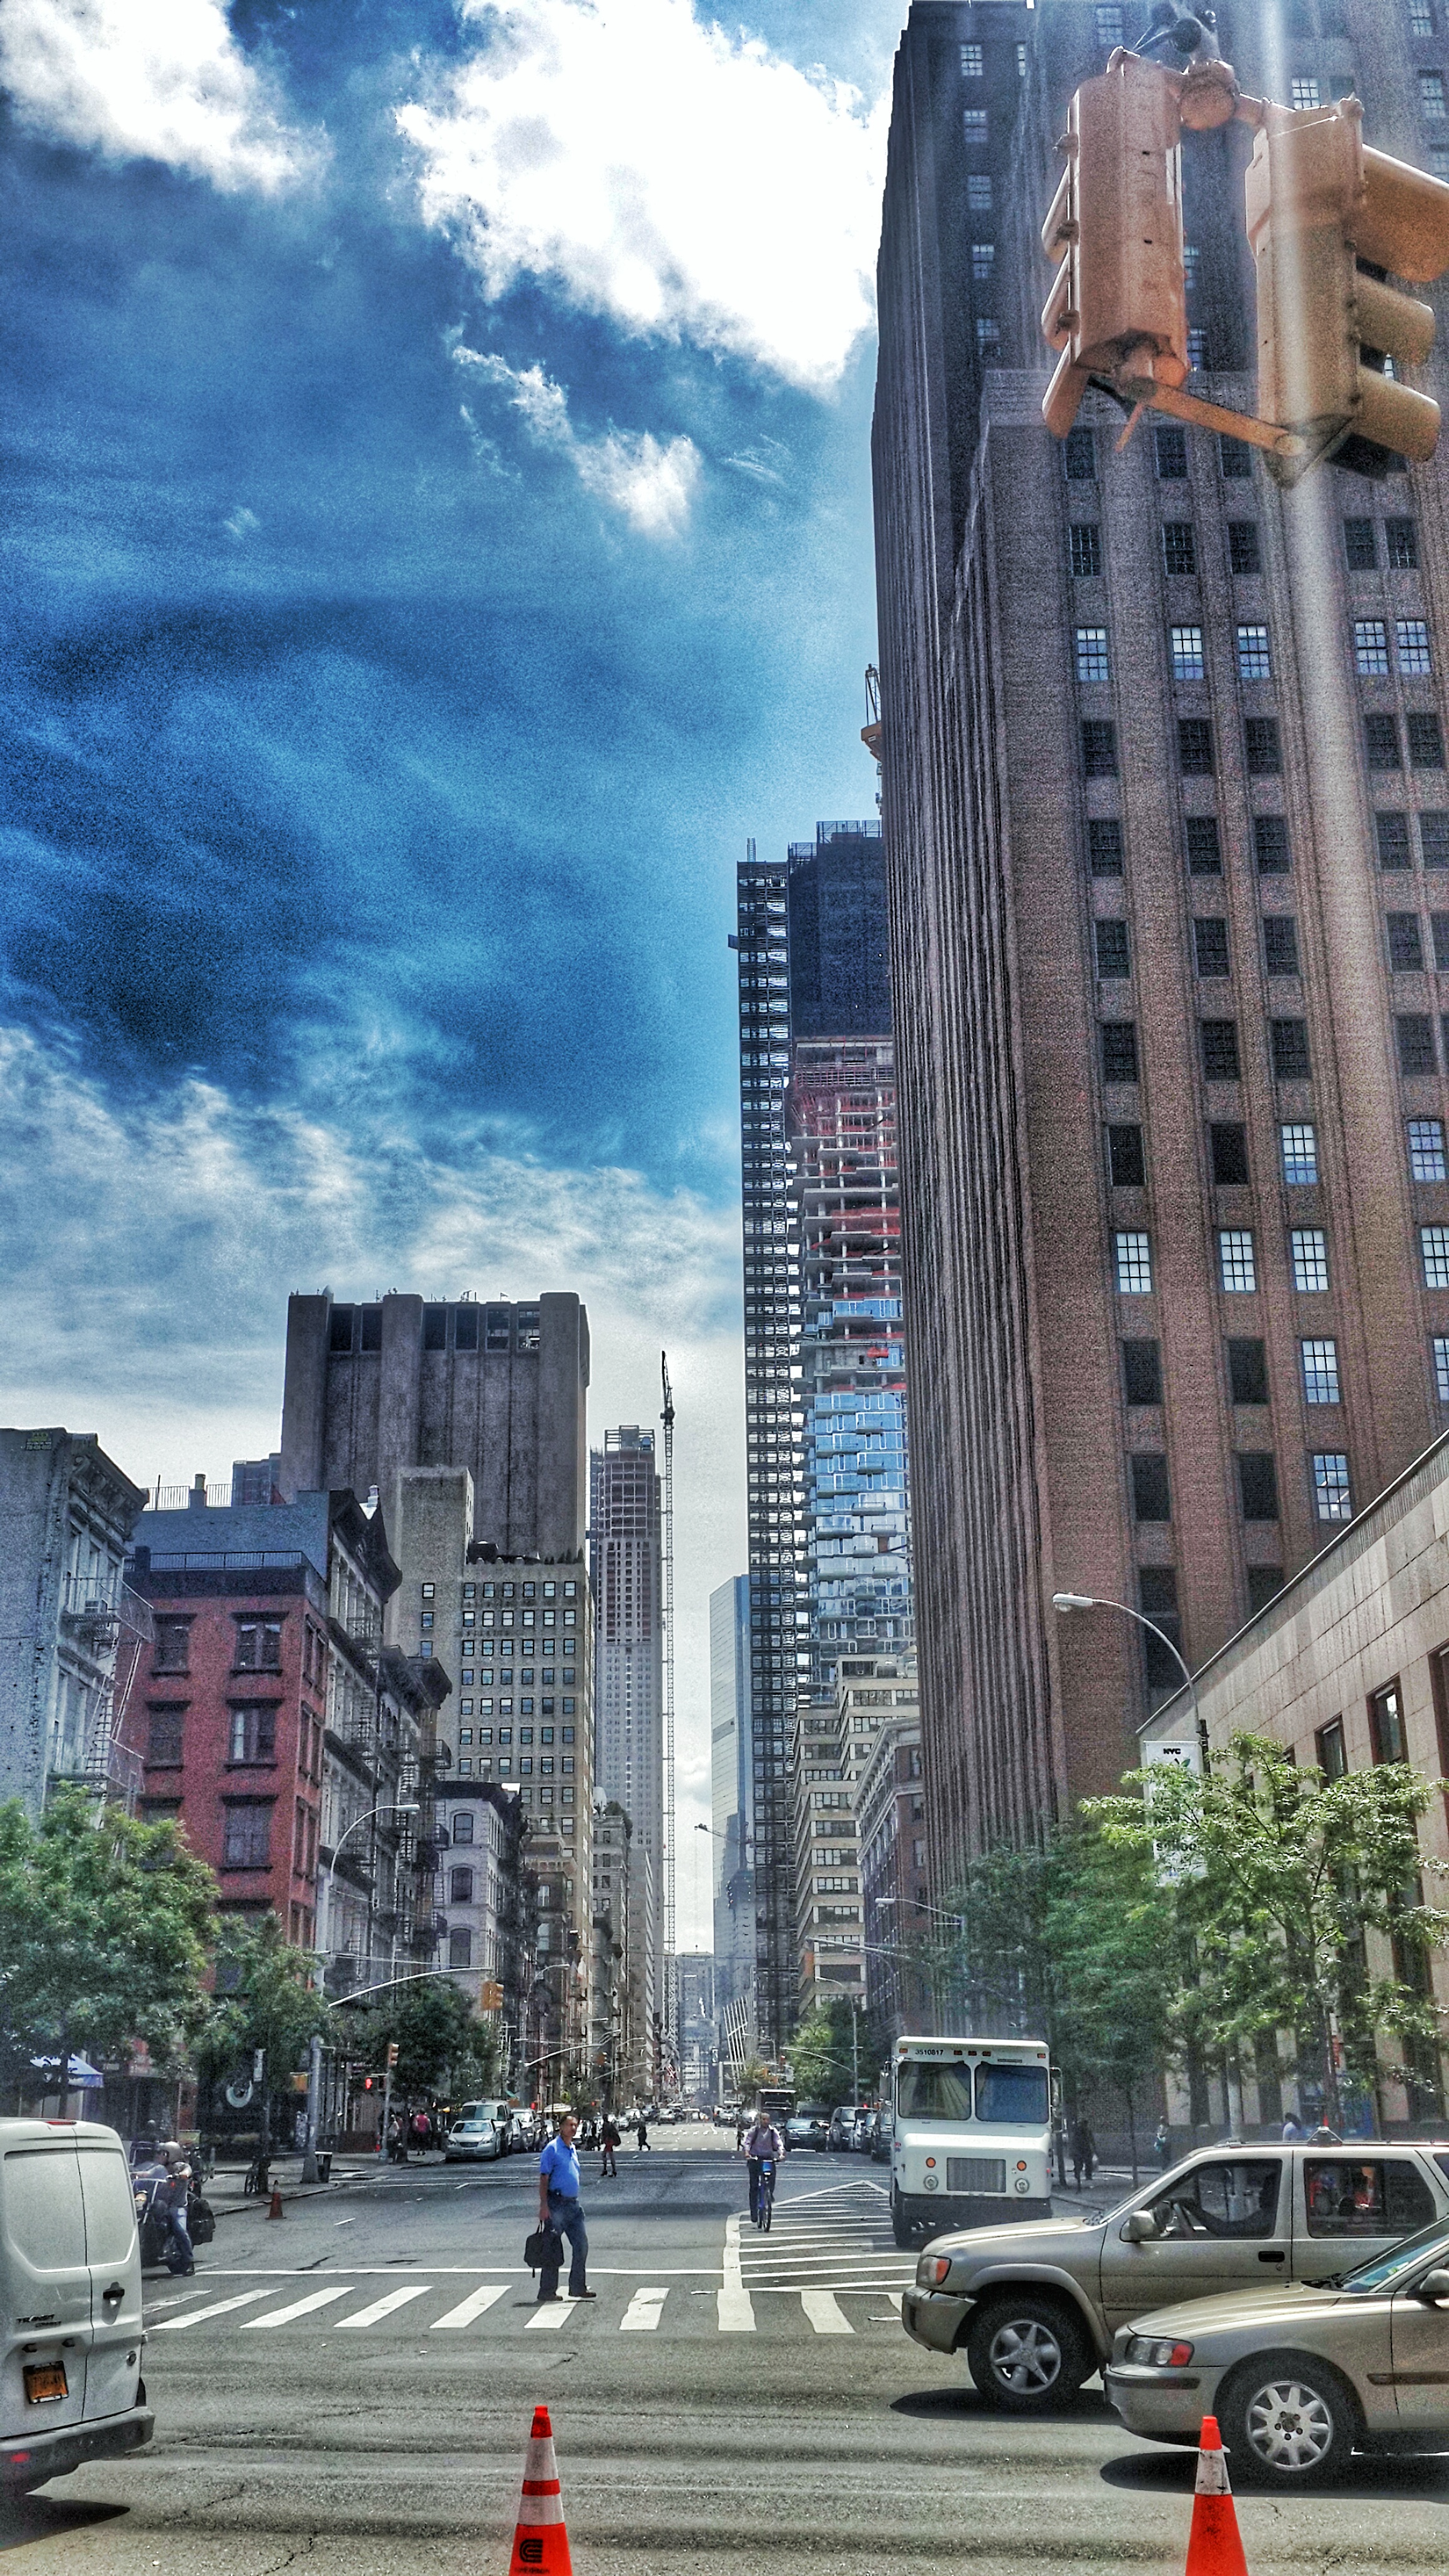
nature, metropolitan area, skyscraper, urban area, city, sky, building, metropolis, landmark, daytime, tower block, infrastructure, downtown, neighbourhood, road, town, condominium, cityscape, street, architecture, residential area, skyline, mixed use, lane, facade, car, tower, tree, window, commercial building, cloud, corporate headquarters